Neville–Neville feud

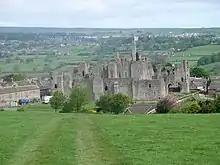
Middleham Castle, seat of Joan Beaufort and later her son the Earl of Salisbury.

A peace was finally agreed between Salisbury and Westmorland on 26 August 1443. Pollard writes that the "settlement" signified a "crushing defeat" for Ralph II and that the "odds had been heavily stacked" against him from the start. True, he was confirmed in his right to the Lordship of Raby Castle, but had to surrender everything else he had previously claimed from Salisbury back to him. He was also placed in bonds of £400 to keep to the agreement in the future, not just to Salisbury, but to his four brothers as well. Westmorland had to renounce all claims to the Neville lands in County Durham, and had to pay annual rents to Salisbury for various Northumberland manors. Salisbury was not subject to similar constraints, merely having to agree to not claim the £400 pension while Westmorland adhered to their agreement.